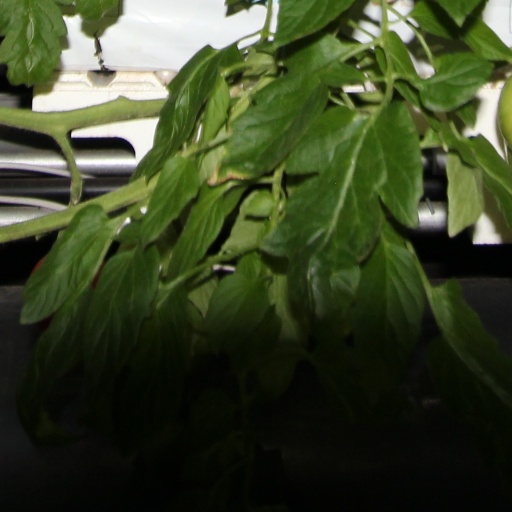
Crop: tomato